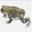
Label: frog